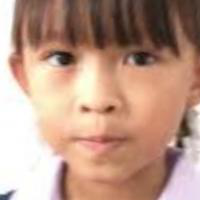
Age group: age 01-10